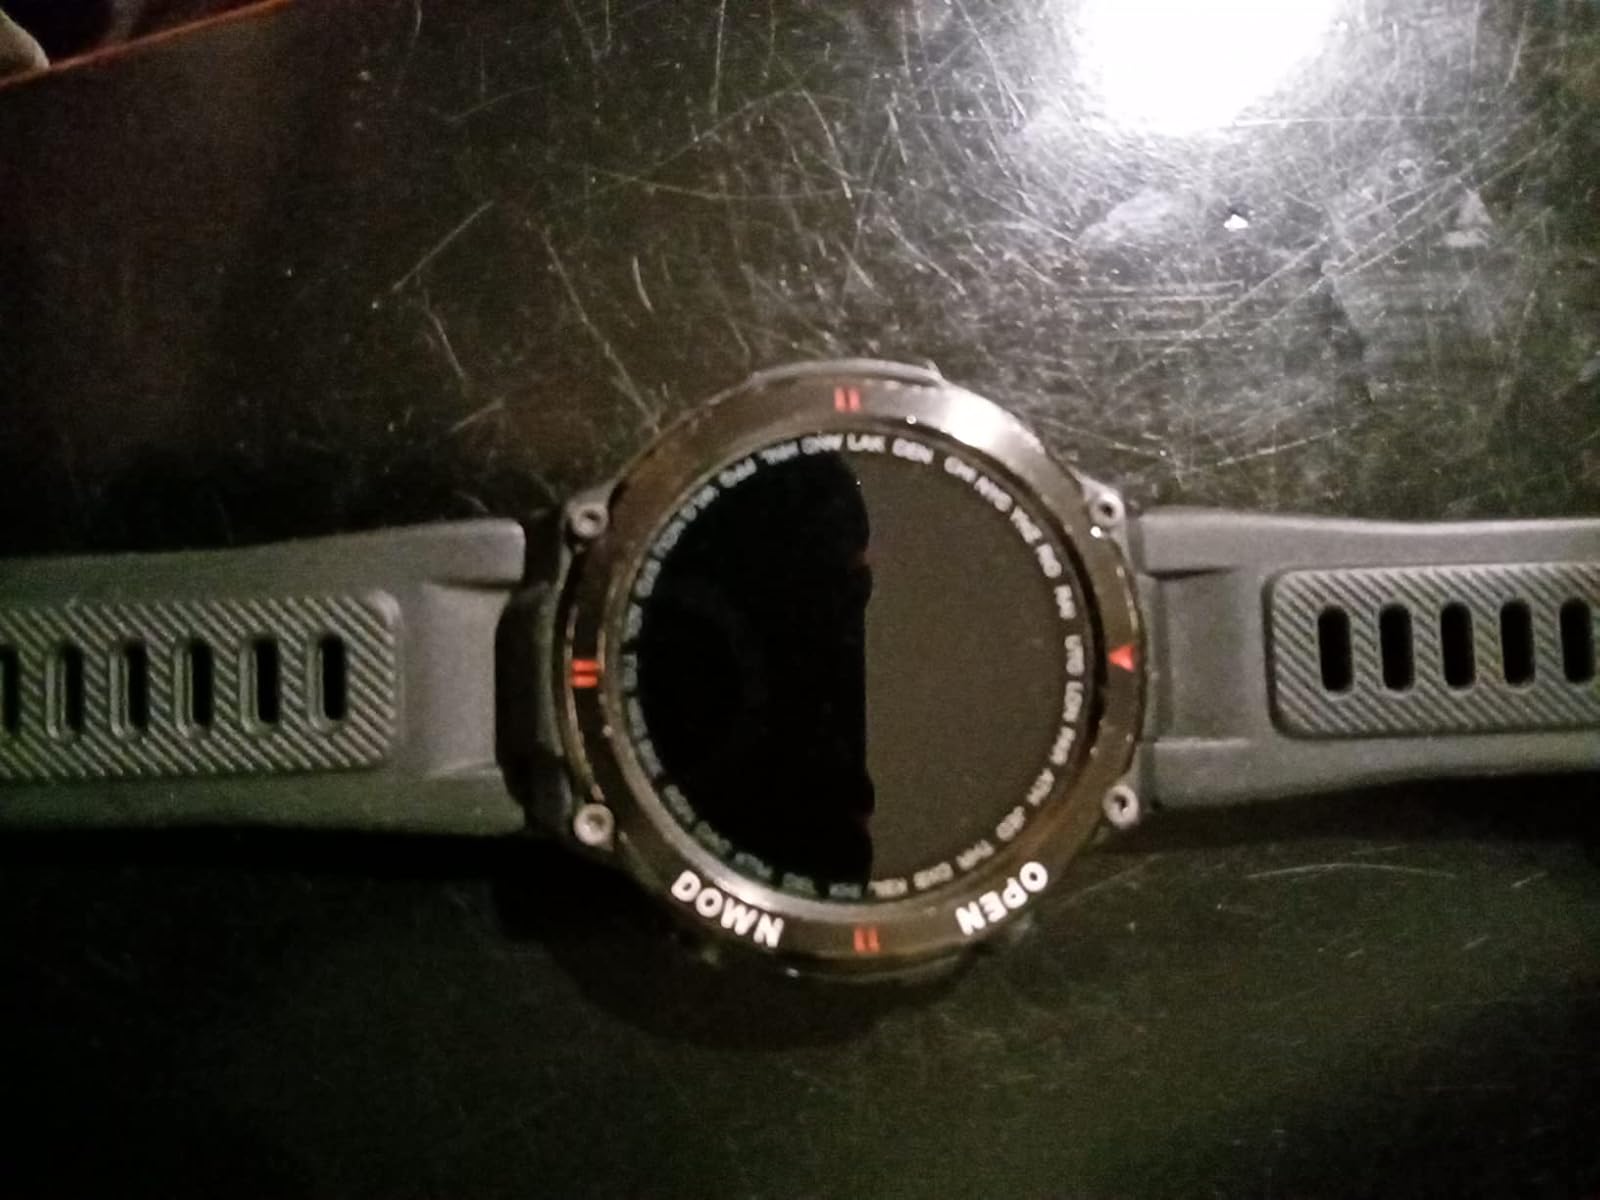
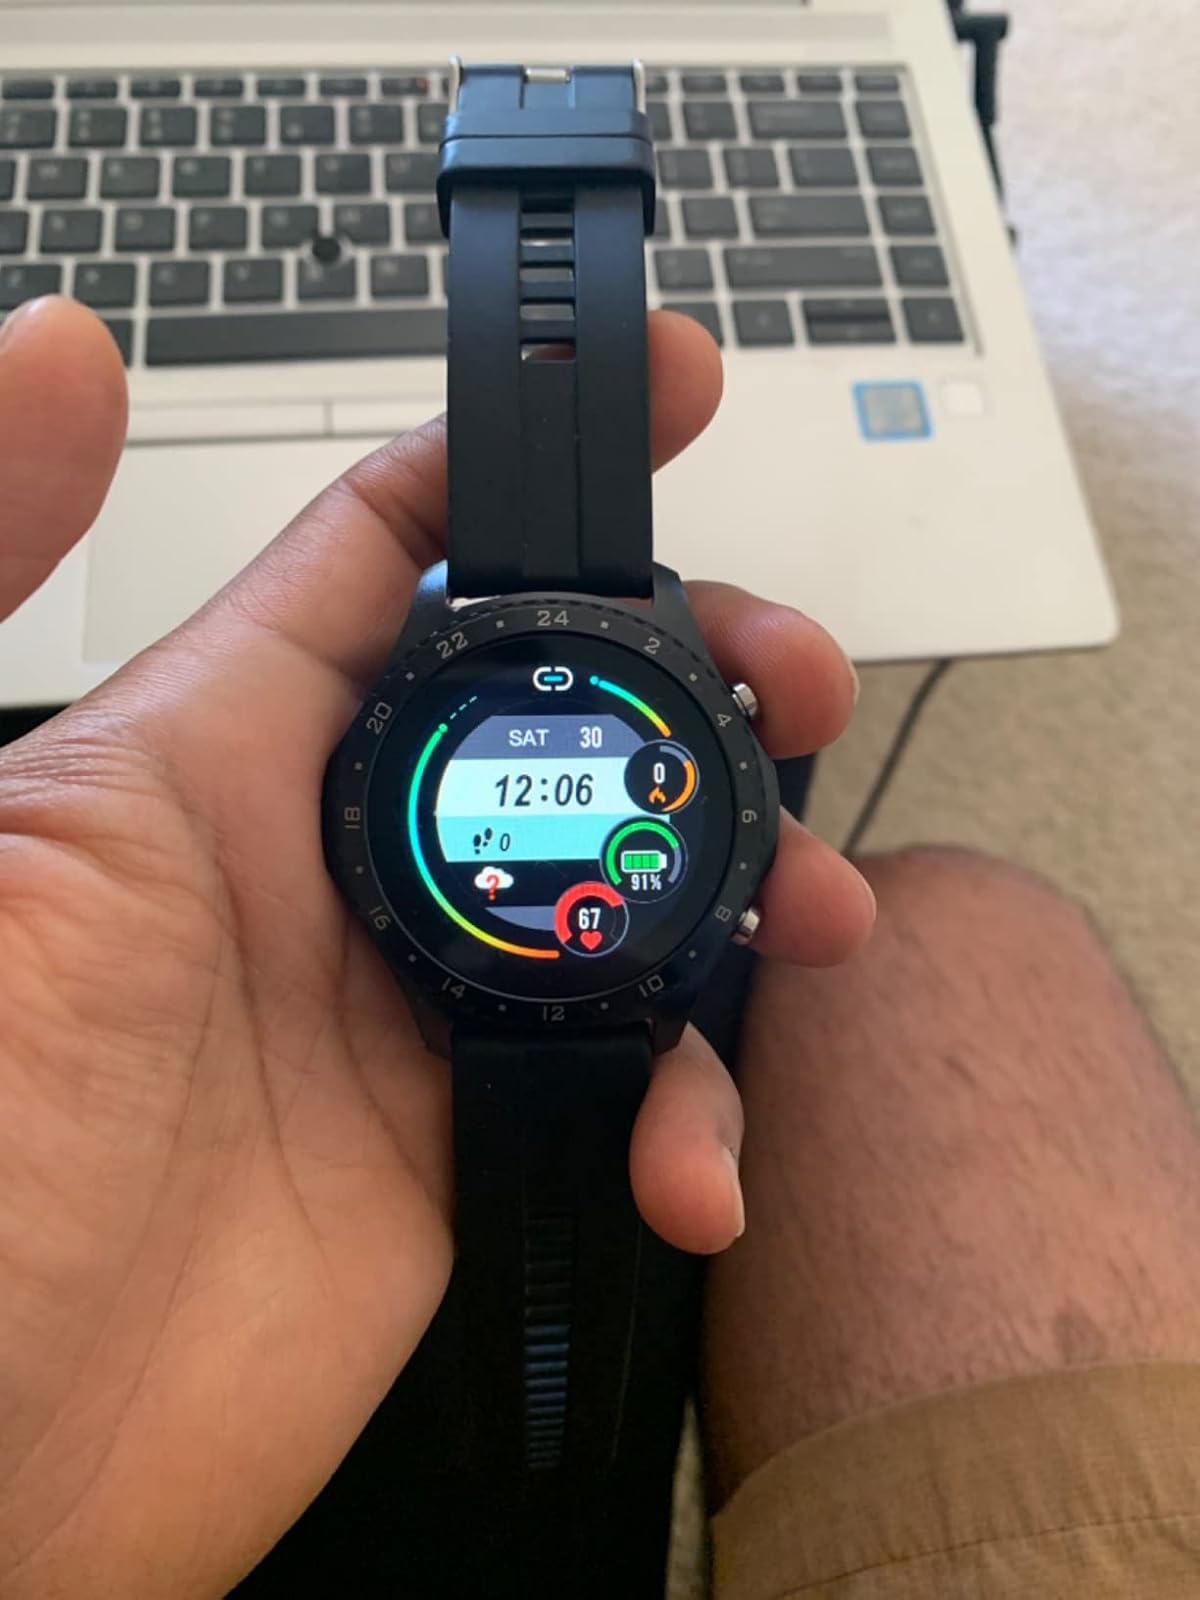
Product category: smartwatch
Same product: no